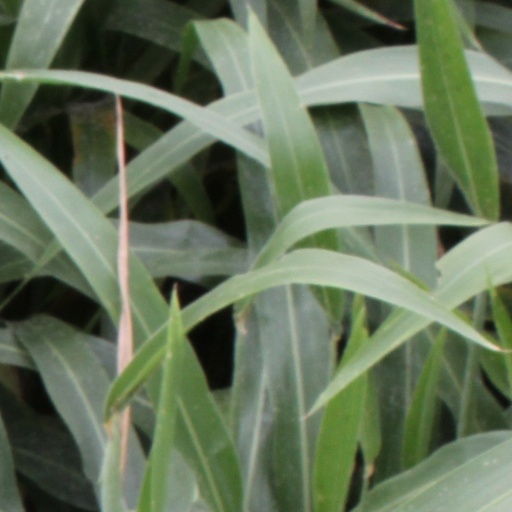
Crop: sorghum